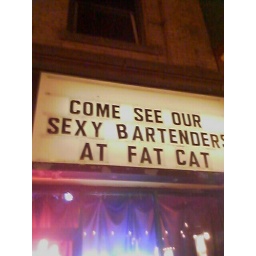
come check out kerry mccarthy at the fat cat bar in springfield MA!